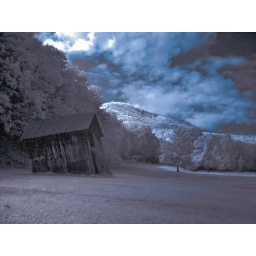
two RAW infrared exposures combined in photomatix. red and blue channels swapped to get false color.